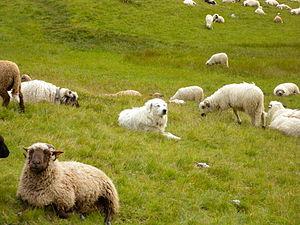
Pâturage d'Anterne, Sixt-Fer-à-Cheval, Chien de Montagne des Pyrénées parmi les moutons
Le chien de montagne des Pyrénées ou montagne des Pyrénées est une race ancienne de chien de berger, utilisé dans le Sud-ouest de la France et le Nord-est de l'Espagne, en particulier les Pyrénées pour la protection des troupeaux contre les prédateurs, notamment les ours qui y vivent. Chien de grande taille, fortement charpenté, à poils longs et robe blanche, il est mentionné dans des écrits dès le XIVᵉ siècle et le standard de race est fixé au début du XXᵉ siècle.
Une prairie permanente est un terrain herbeux peu ou pas travaillé qui sert au pâturage ou à la récolte des fourrages. Si, dans le passé, les grands mammifères herbivores sauvages ont pu entretenir des prairies naturellement, leur maintien dépend aujourd'hui du travail des éleveurs, des bergers et de la présence de leurs troupeaux. Les prés communaux et les prairies permanentes anciennes sont aussi des prairies fleuries. Parmi les terres agricoles, ce sont les moins anthropisées « accueillant un nombre considérable d’espèces végétales et animales. La richesse de ces milieux a été façonnée par les activités d’élevage. Sans élevage, les prairies se ferment et évoluent vers des milieux forestiers. A l'inverse, comme dans les autres espaces agricoles, l’intensification des pratiques entraine de fortes baisses de biodiversité. Les pratiques ont donc des effets paradoxaux sur la biodiversité des prairies car selon leur intensité leur impact est positif ou négatif ».